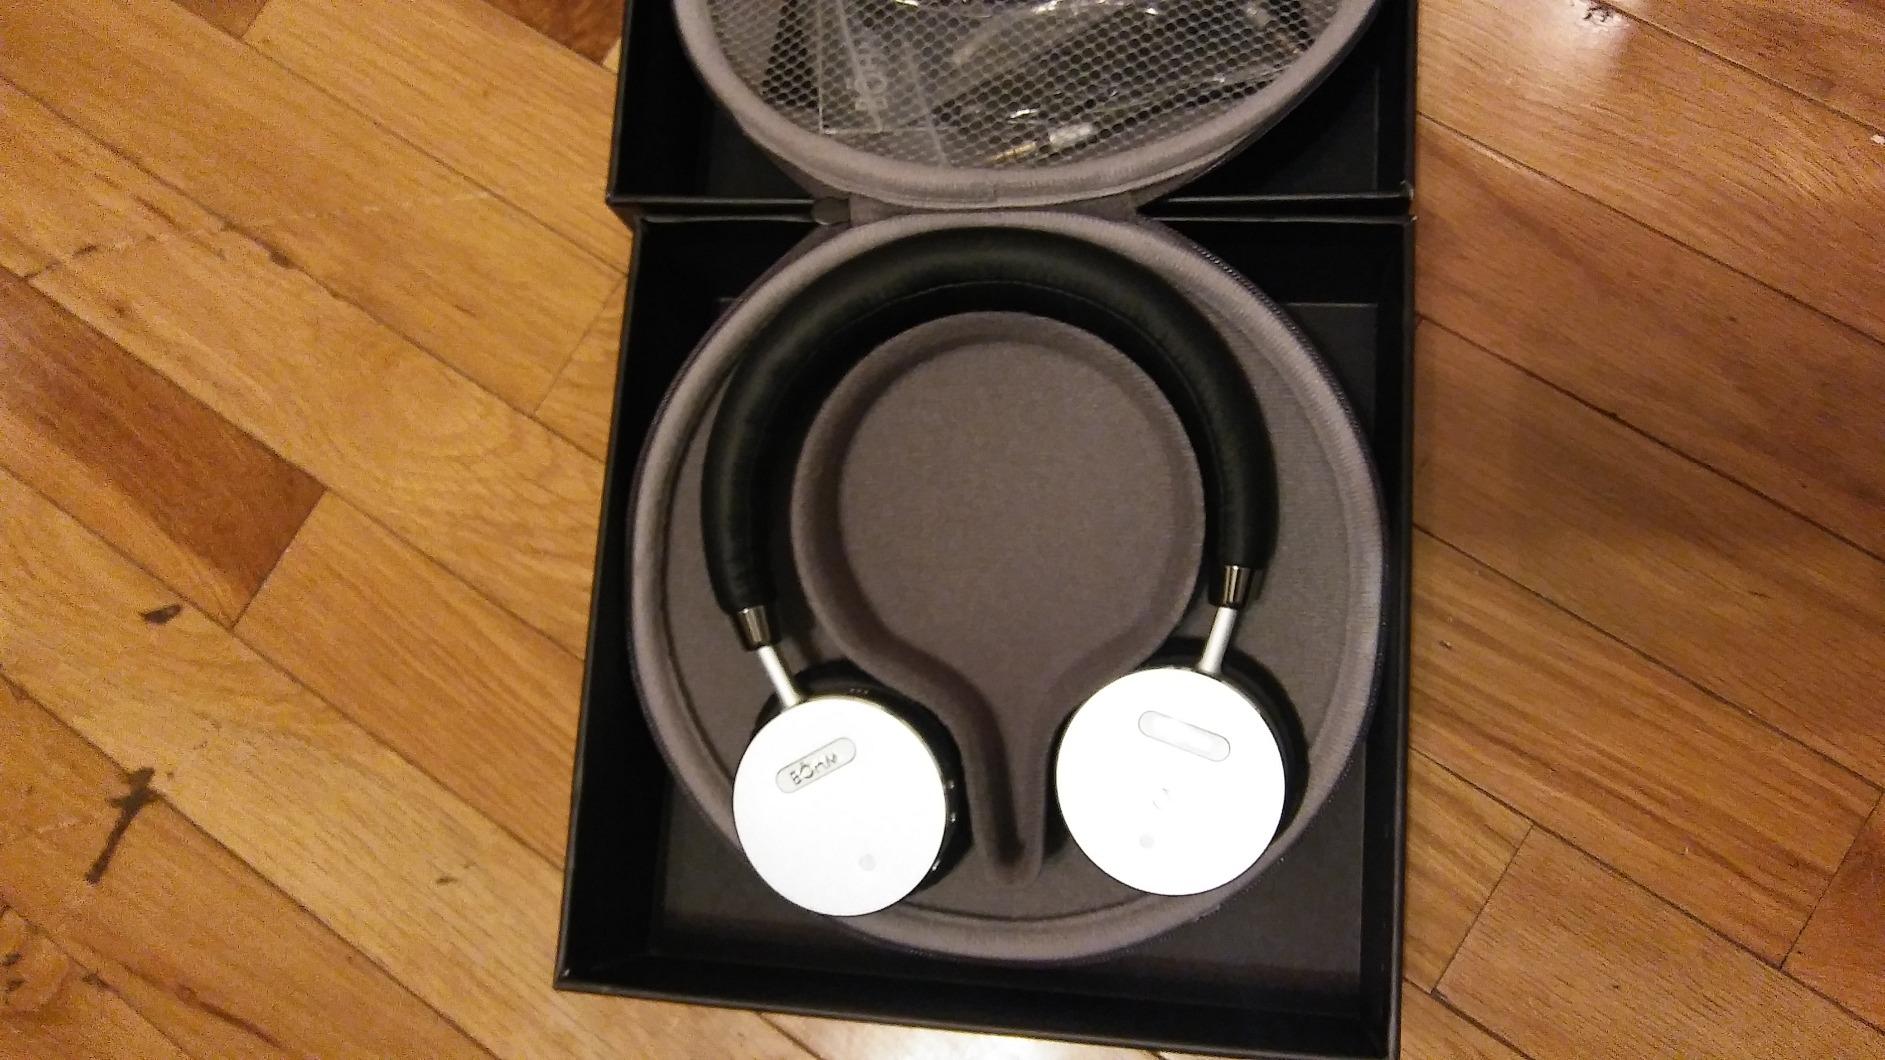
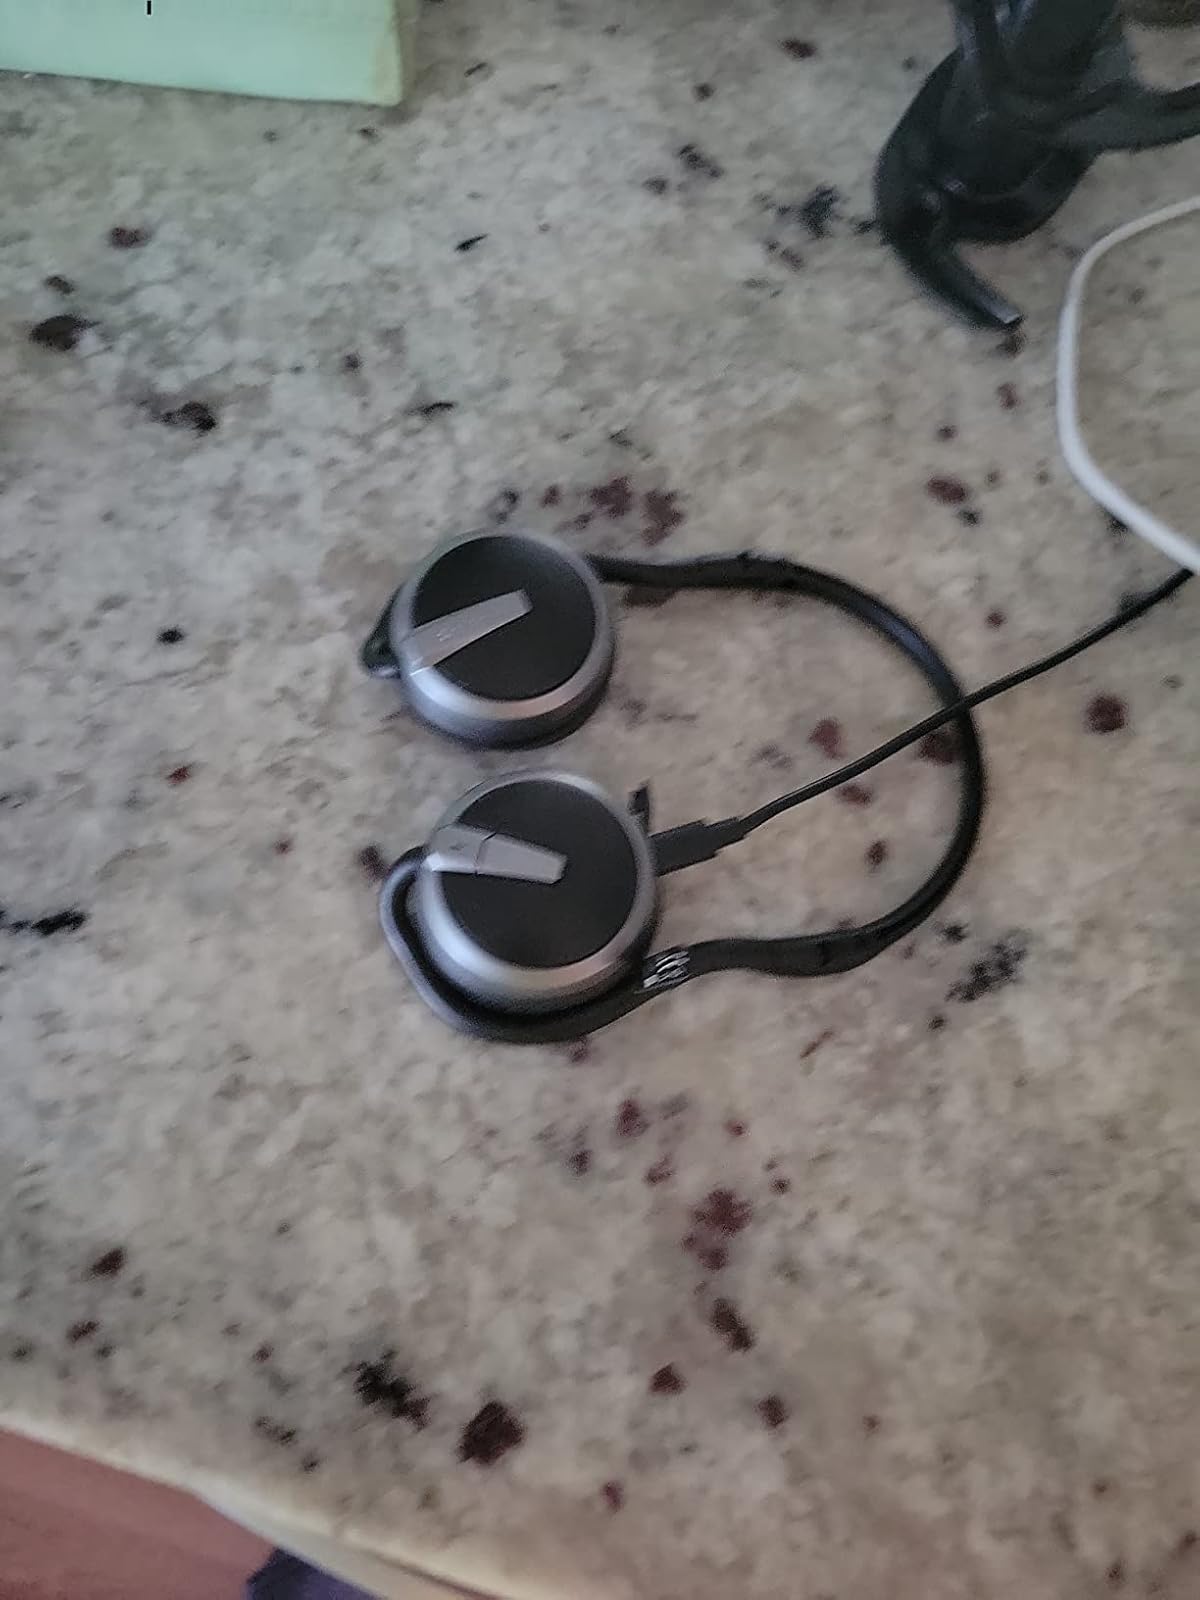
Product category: headphones
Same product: no